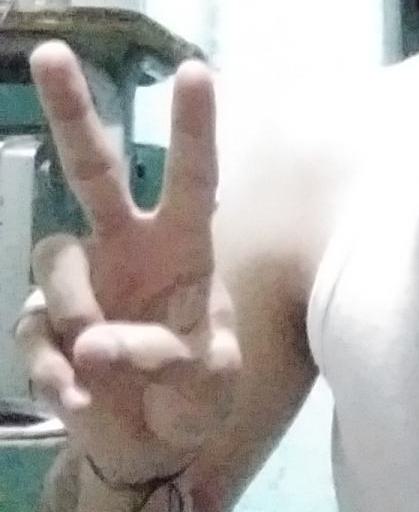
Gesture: peace